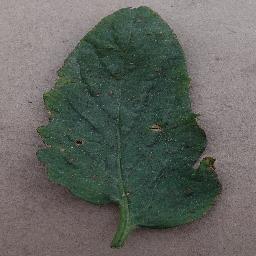
Label: Tomato___Bacterial_spot